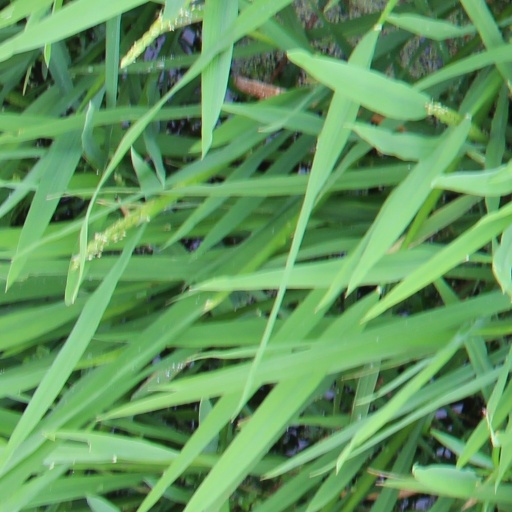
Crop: rice